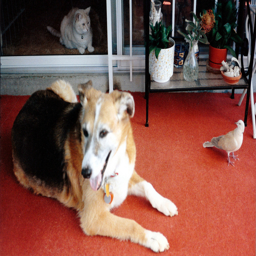
A brown and black dog laying on a floor next to a bird.
A dog laying on the floor with a dove next to it and a cat behind them, on the other side of a sliding glass door.
Dog and bird loose on a floor, with a cat behind a glass door, glowering at the bird.
Bird looking at dog while on red carpet.
The dog, cat, and bird are all on the floor in the room.